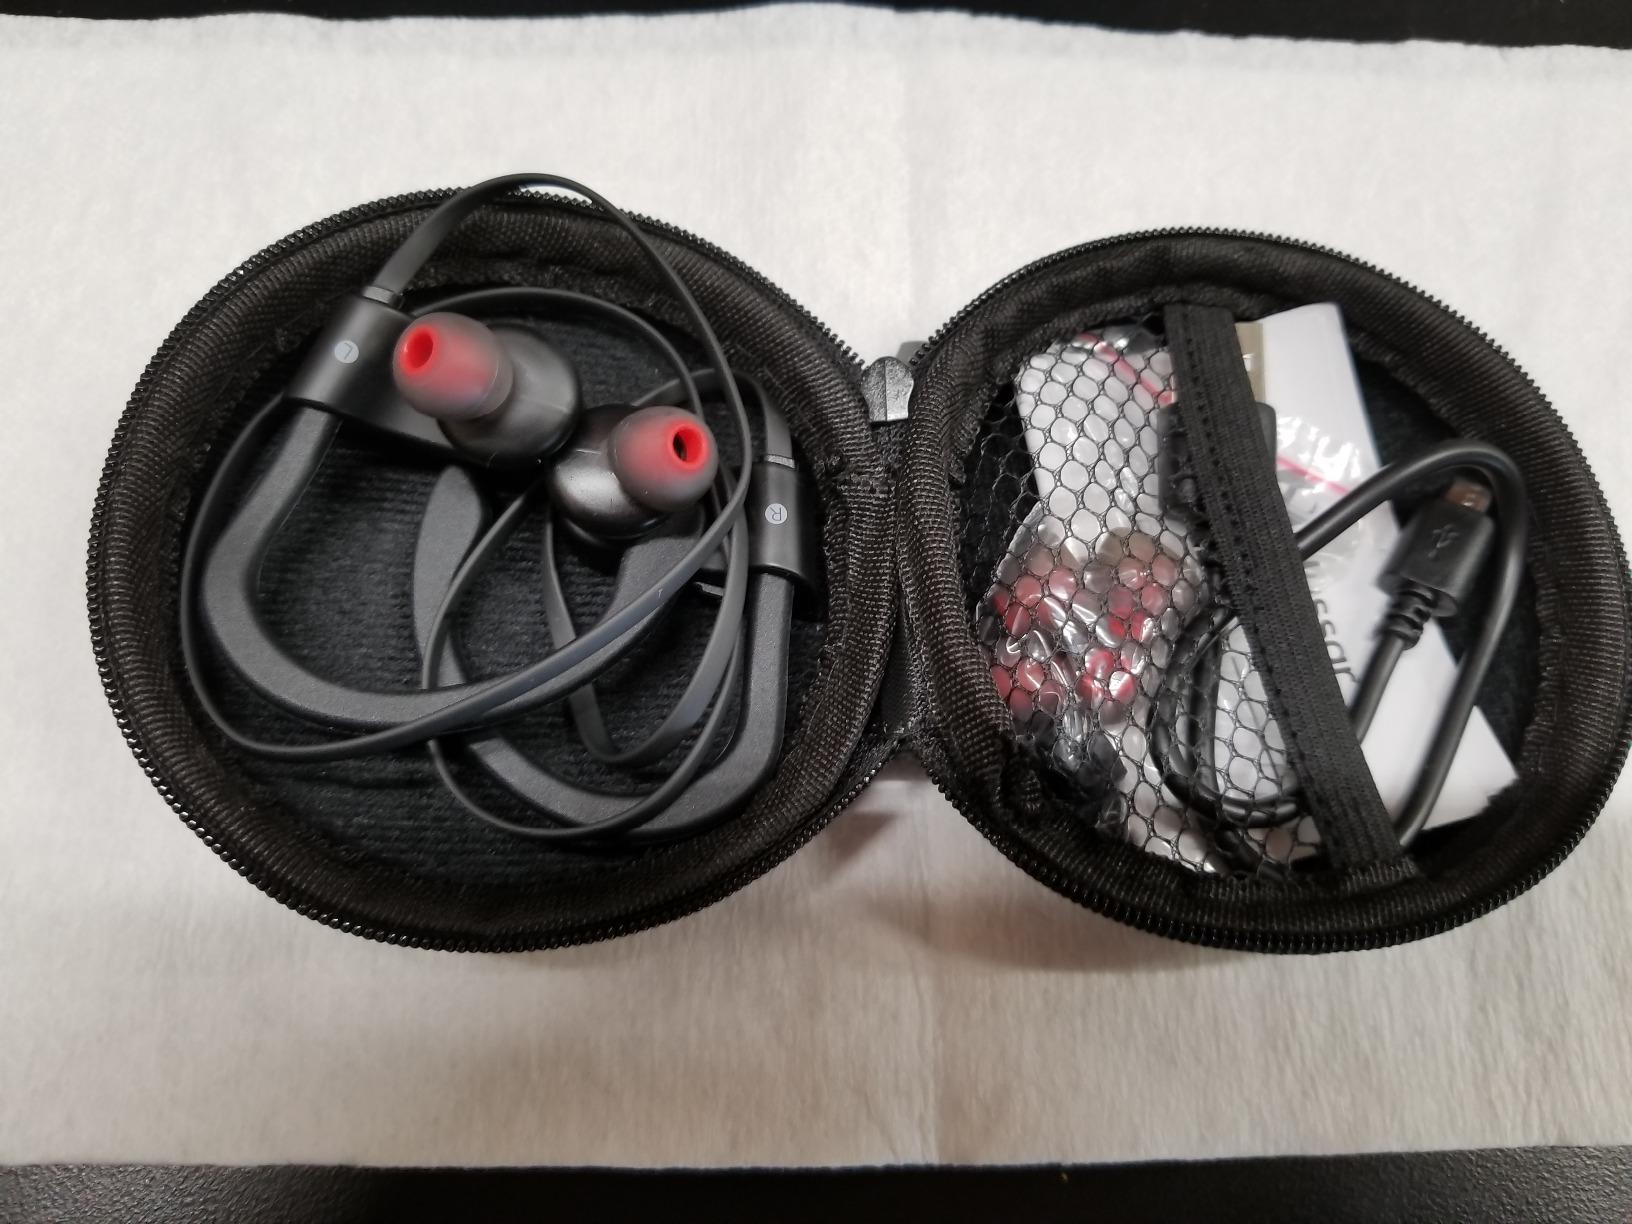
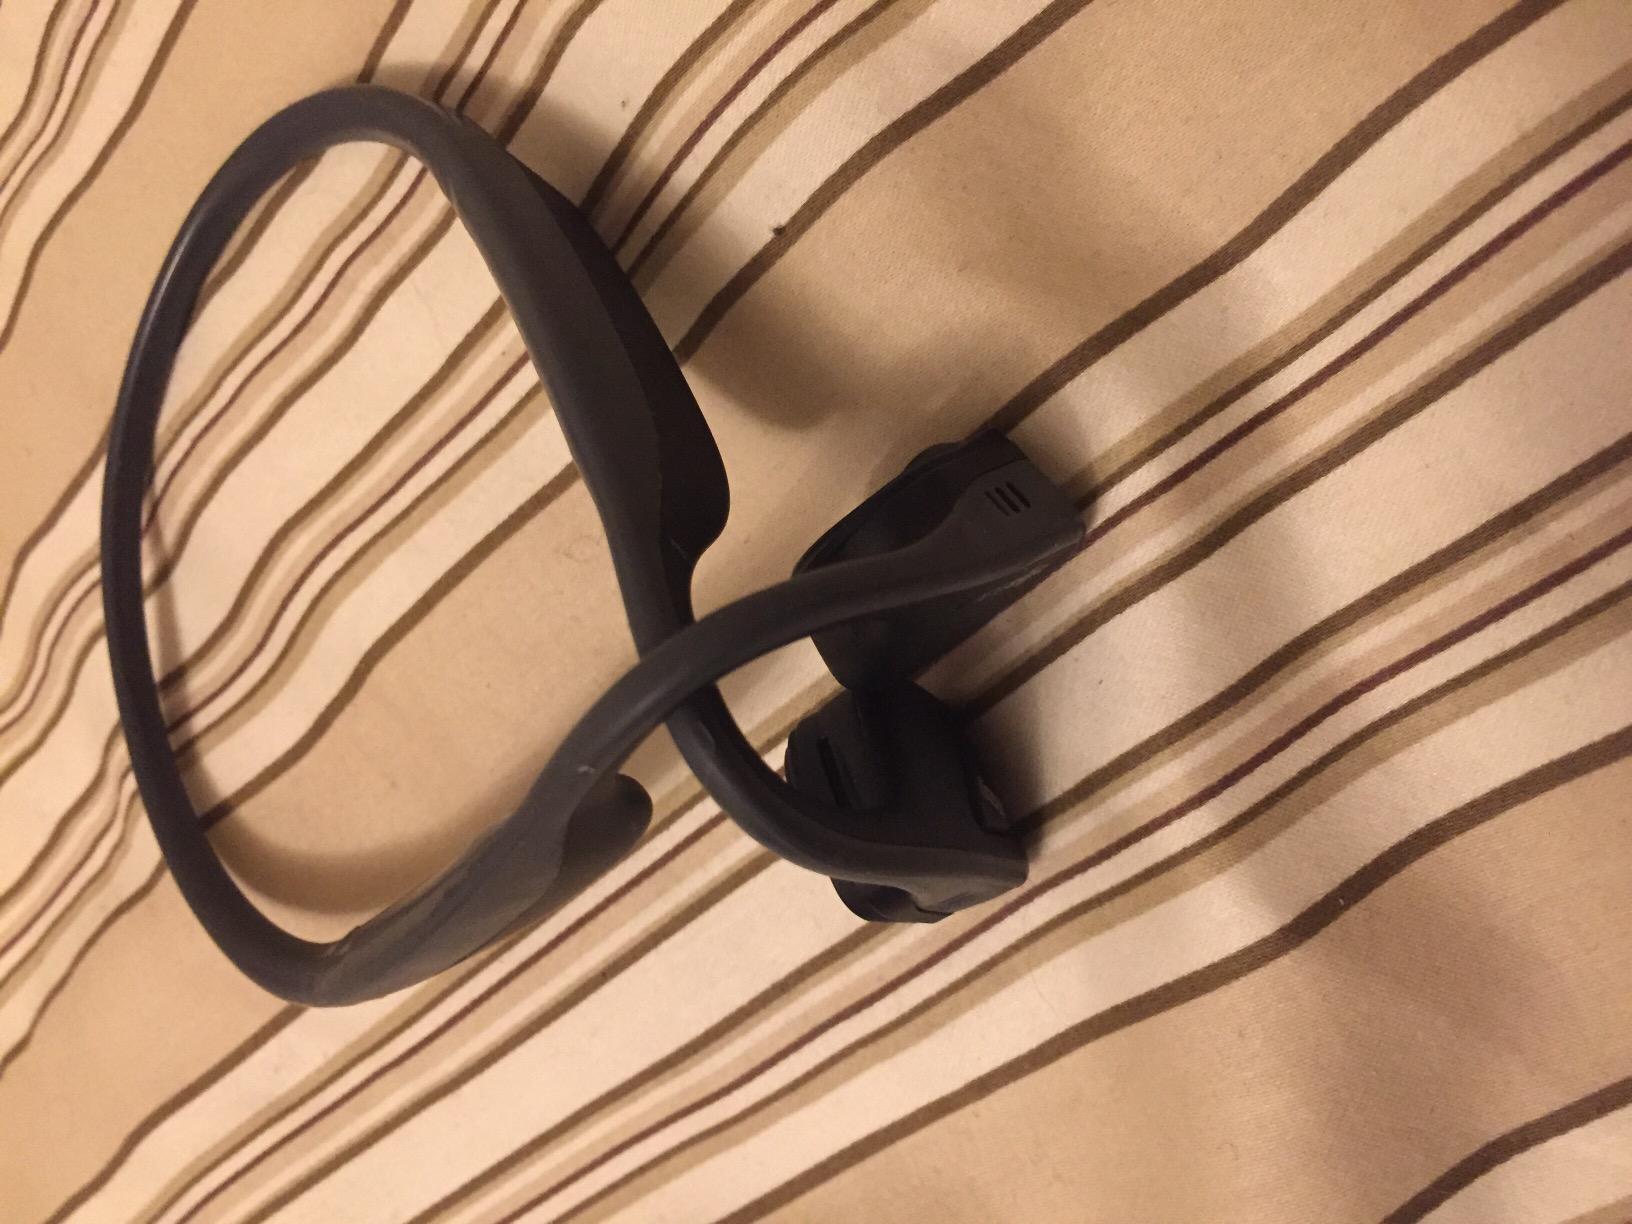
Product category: headphones
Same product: no